Adamawa State

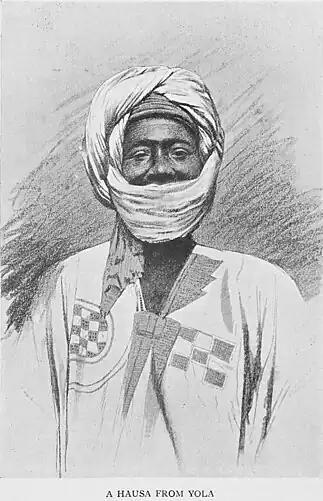
Illustration by Edmund D. Morel titled "A Hausa from Yola" (1902)

Before it became a state in Nigeria, Adamawa was a subordinate kingdom of the Sultanate of Sokoto, which also included much of northern Cameroon. The rulers bear the title of emir ("" in the local language, Fulfulde).